History of California Golden Bears football

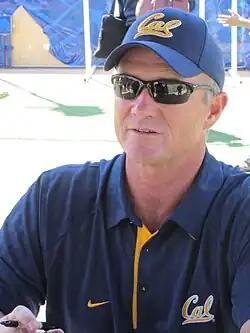
Jeff Tedford, 2010

Marv Levy became the head coach in 1960, with Bill Walsh as one of his assistant coaches; they were at Cal until 1963. Although each would go on to become future Pro Football Hall of Famers - Levy for his coaching with the Buffalo Bills and four straight Super Bowl appearances and Walsh for his three Super Bowl titles with the San Francisco 49ers, they could not produce a single winning season at Cal. Ray Willsey took over the program in 1964. A Cal alumnus, he played under Pappy Waldorf, leading the team as a quarterback in the 1952 season's 26–0 win over Stanford. During his years as coach, Berkeley became a center of counterculture and political protest. This led to significant problems with recruiting – Willsey had to try and commit the recruits while the Berkeley protests and police crackdowns were a regular part of the nightly news. During this decade Cal won the Big Game only twice, in 1960 under Marv Levy and in 1967 under Ray Willsey. Wilsey's recruiting difficulties where finally overcome in 1968, that year's team would come to be known as The Bear Minimum. It was led by linebacker Ed White a consensus All-American and future member of College Hall of Fame, relying on its defense Cal went 7–3–1 and ranking as high as 8th in the AP poll. It won 21–7 at Michigan and beat No. 10 Syracuse 43–0. Earning three shutouts it held its opponents to 10.4 points a game. The Bear Minimum still holds Cal's records for opponents' average gains per play – 3.60, as well as the fewest rushing touchdowns per season – 5 (same as the Thunder Team). Its average yards per rush was 2.51 which is still second only to the 1937 Thunder Team with 2.50 yards per rush. Willsey left in 1972, his overall record was 40–42–1.